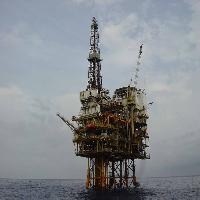
Weather: cloudy or overcast